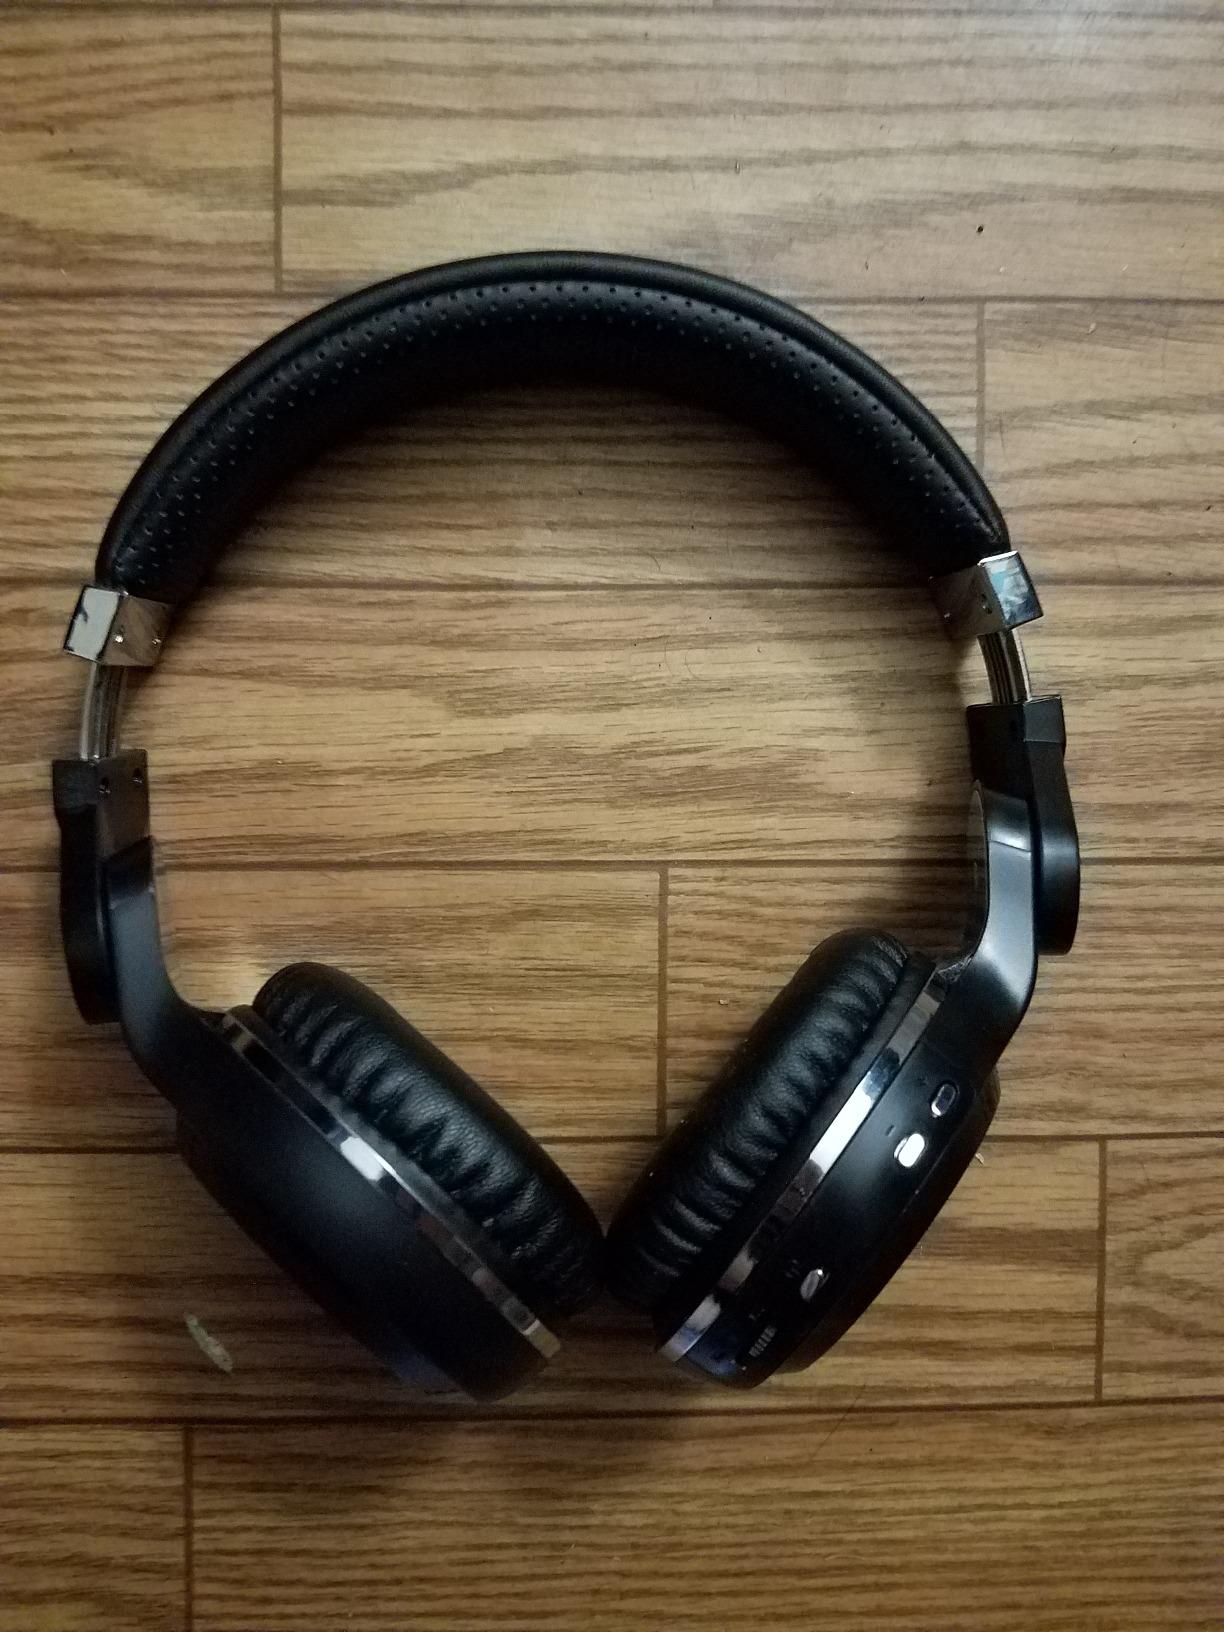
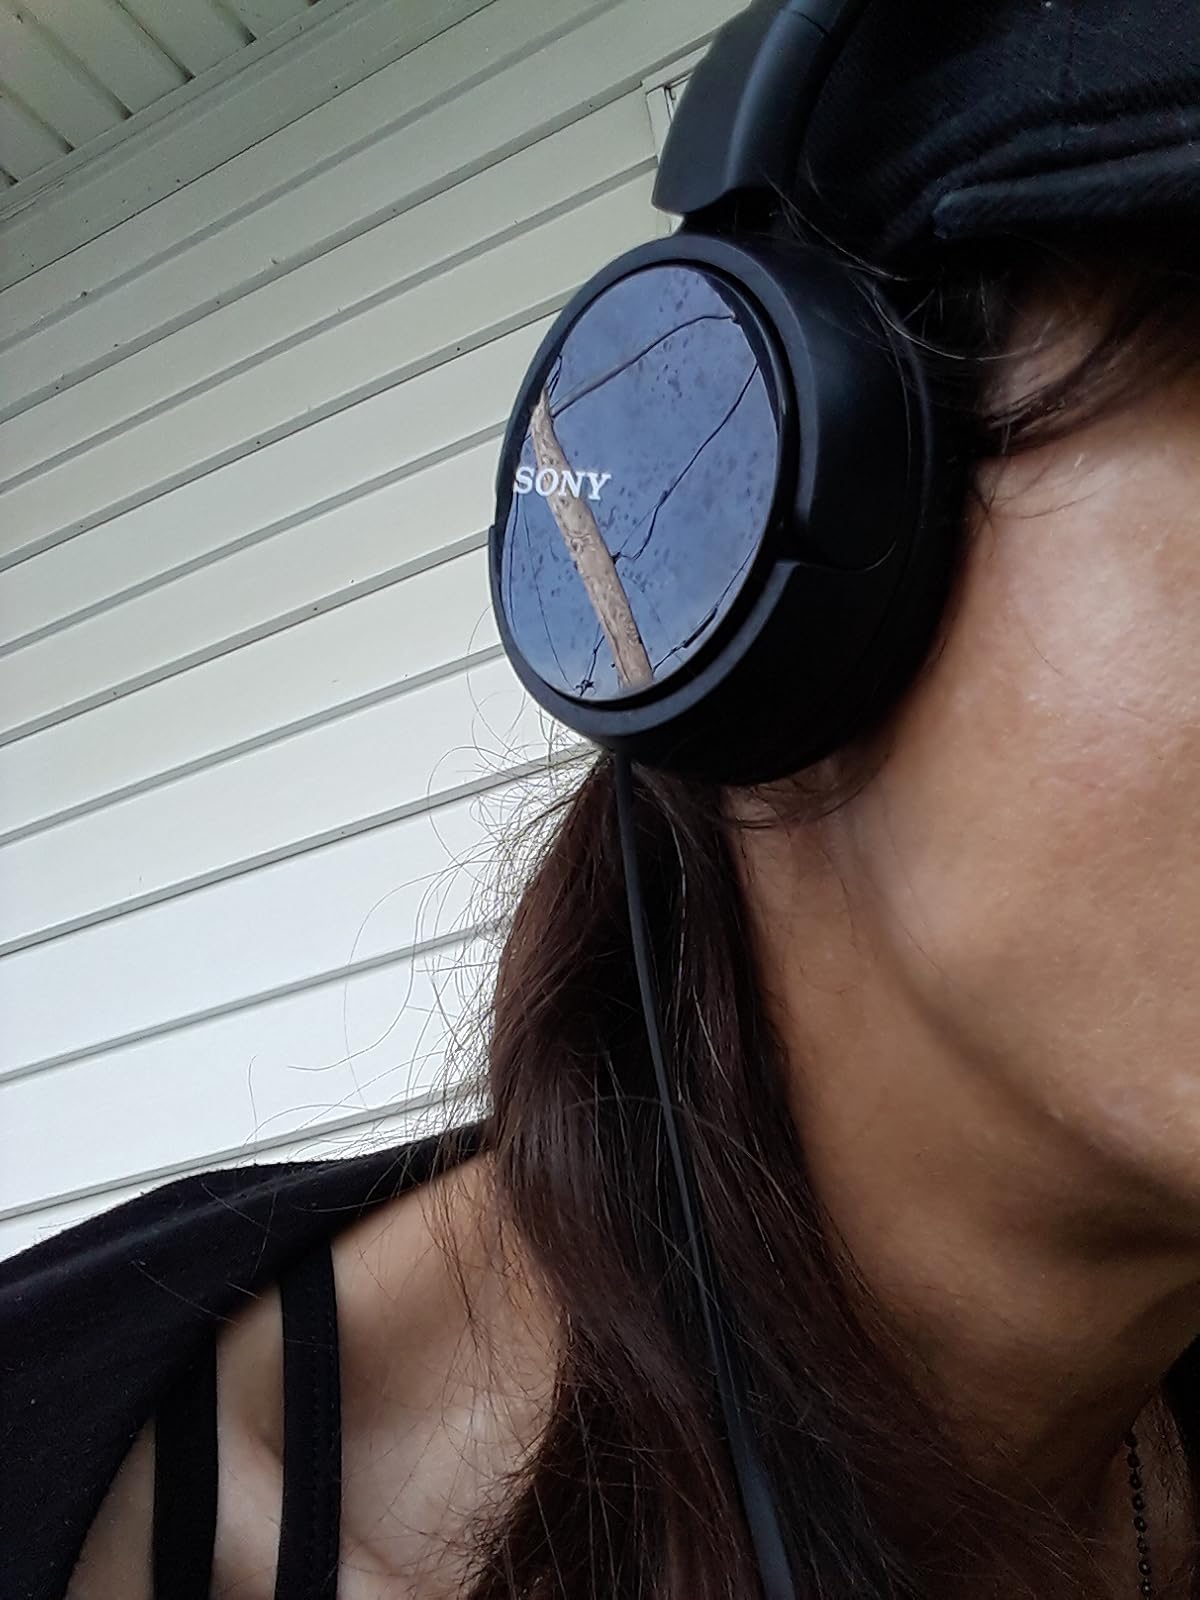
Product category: headphones
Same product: no